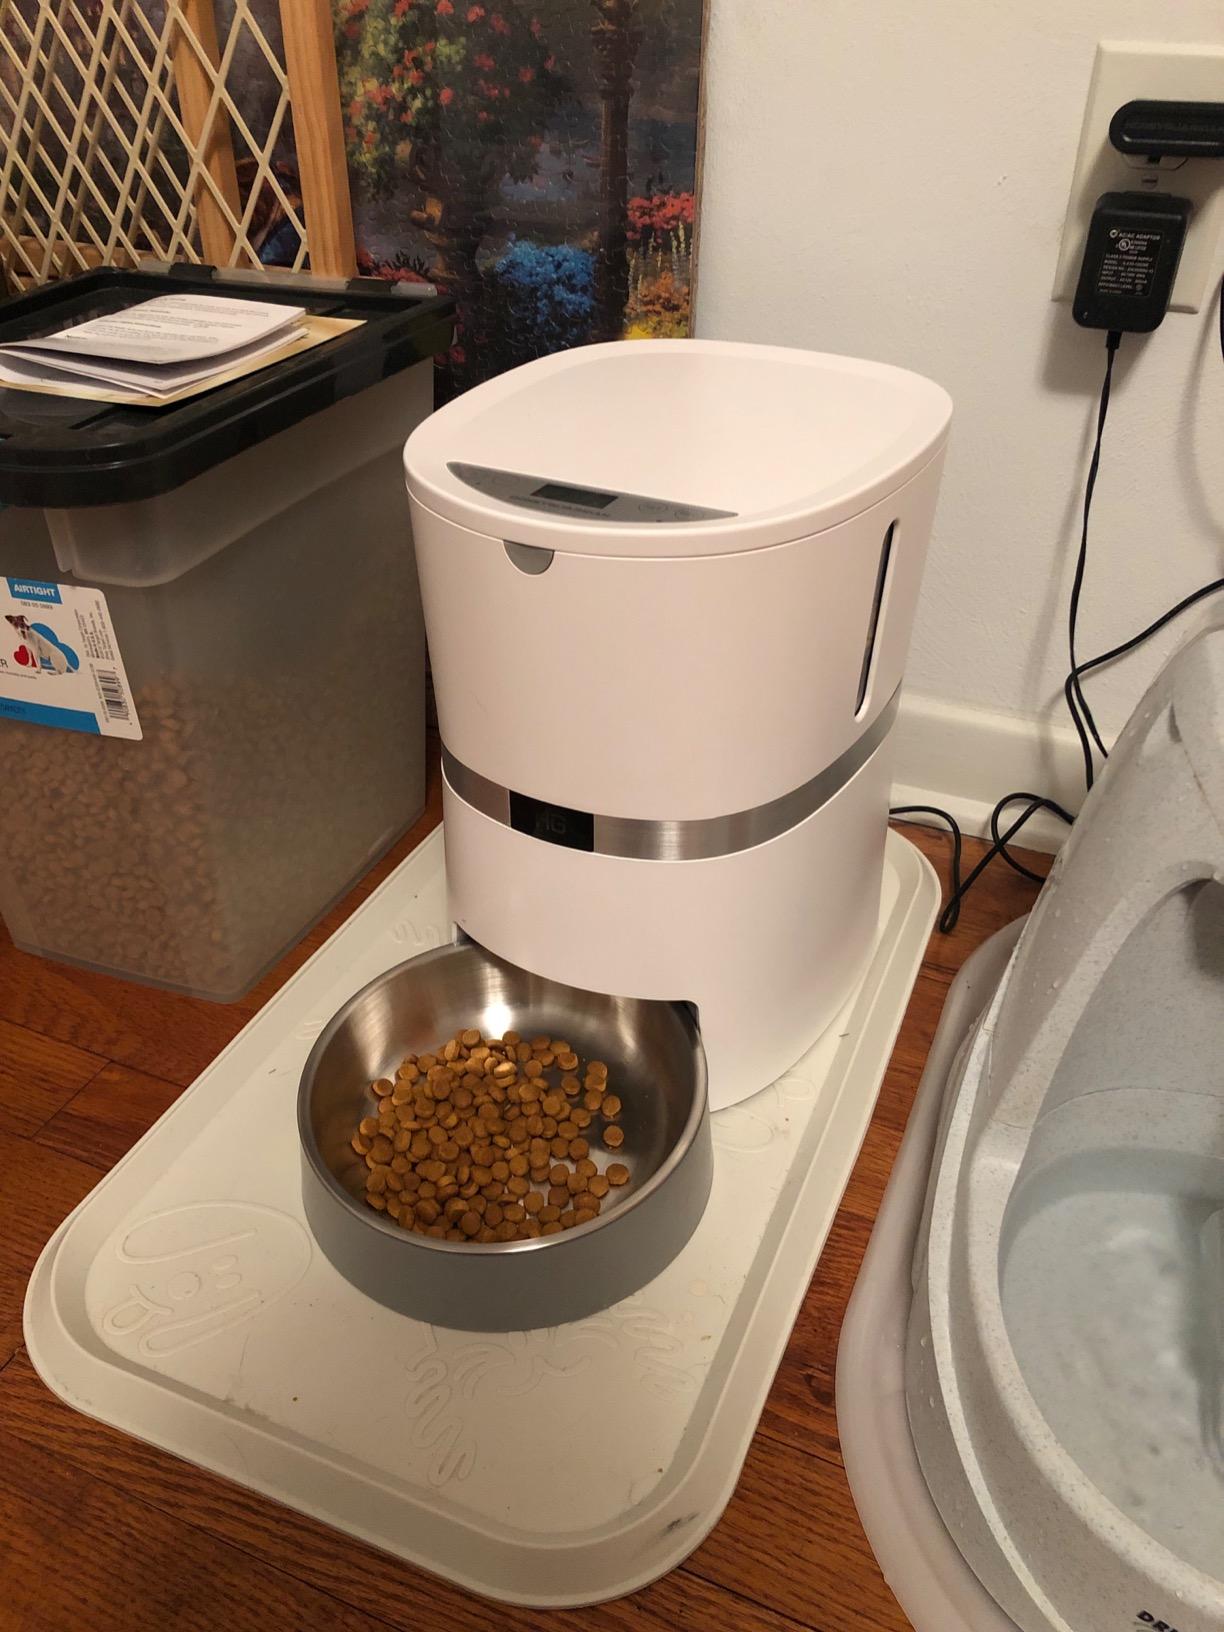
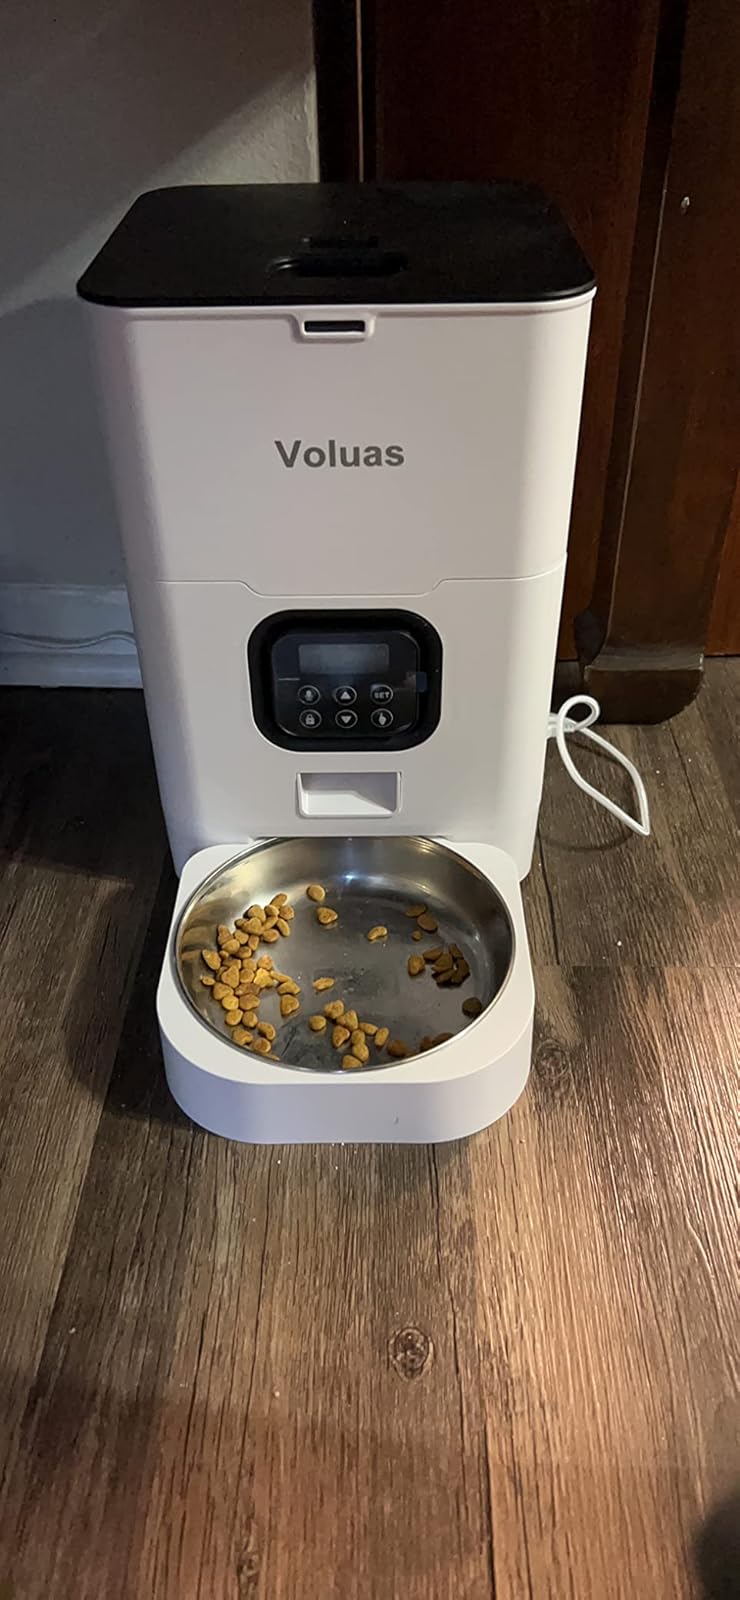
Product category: items_feeder
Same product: no